Bob, Agent of Hydra

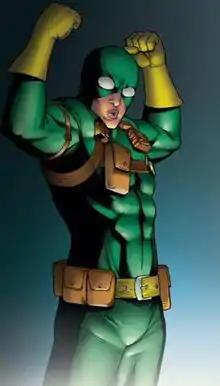

Bob, Agent of Hydra (Robert Dobalina) is a fictional character appearing in American comic books published by Marvel Comics. The character is depicted as an antihero and a sidekick of Deadpool. A former member of the terrorist agency Hydra, he defected to help Wade Wilson, but has kept his Hydra uniform.